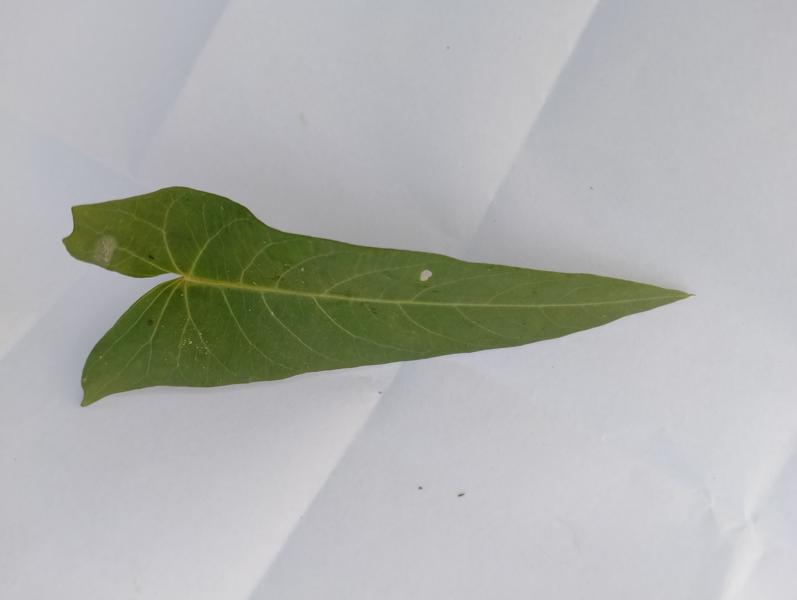
Weed species: Ipomoea aquatic